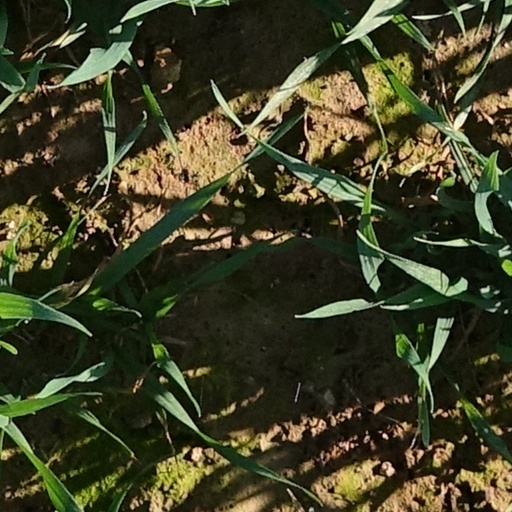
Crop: wheat